SMS Bismarck

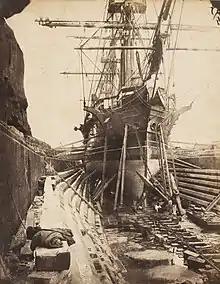
in dry dock, Sydney, c. 1879

Eight men aboard had died due to tropical diseases by early 1880, and the decided to recall the vessel. On 26 January 1880, the ship left Apia and after reaching Levuka, she was damaged in a severe storm, which forced her to go to Sydney for repairs. While she was being repaired, the altered her original route and ordered her to proceed to the west coast of South America to support the ironclad , which was protecting German interests in the area during the War of the Pacific. patrolled Chilean and Peruvian harbors from 26 May to 12 July; on 18 July, she left Chile and rounded Cape Horn, passing through heavy storms in the Strait of Magellan. She stopped in Port Stanley in the Falkland Islands before proceeding to Plymouth and ultimately reaching Wilhelmshaven on 30 September. There, she was decommissioned on 14 October. The ship's namesake, Chancellor Otto von Bismarck, invited the ship's commander to his manor at Friedrichsruh to inform him of the events of their voyage.